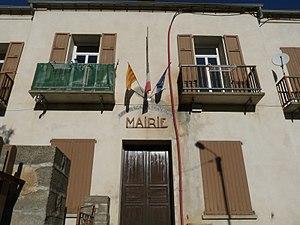
Mairie de Fontpédrouse, Pyrénées-Orientales, France
Fontpédrouse est une commune française située dans le département des Pyrénées-Orientales, en région Occitanie.